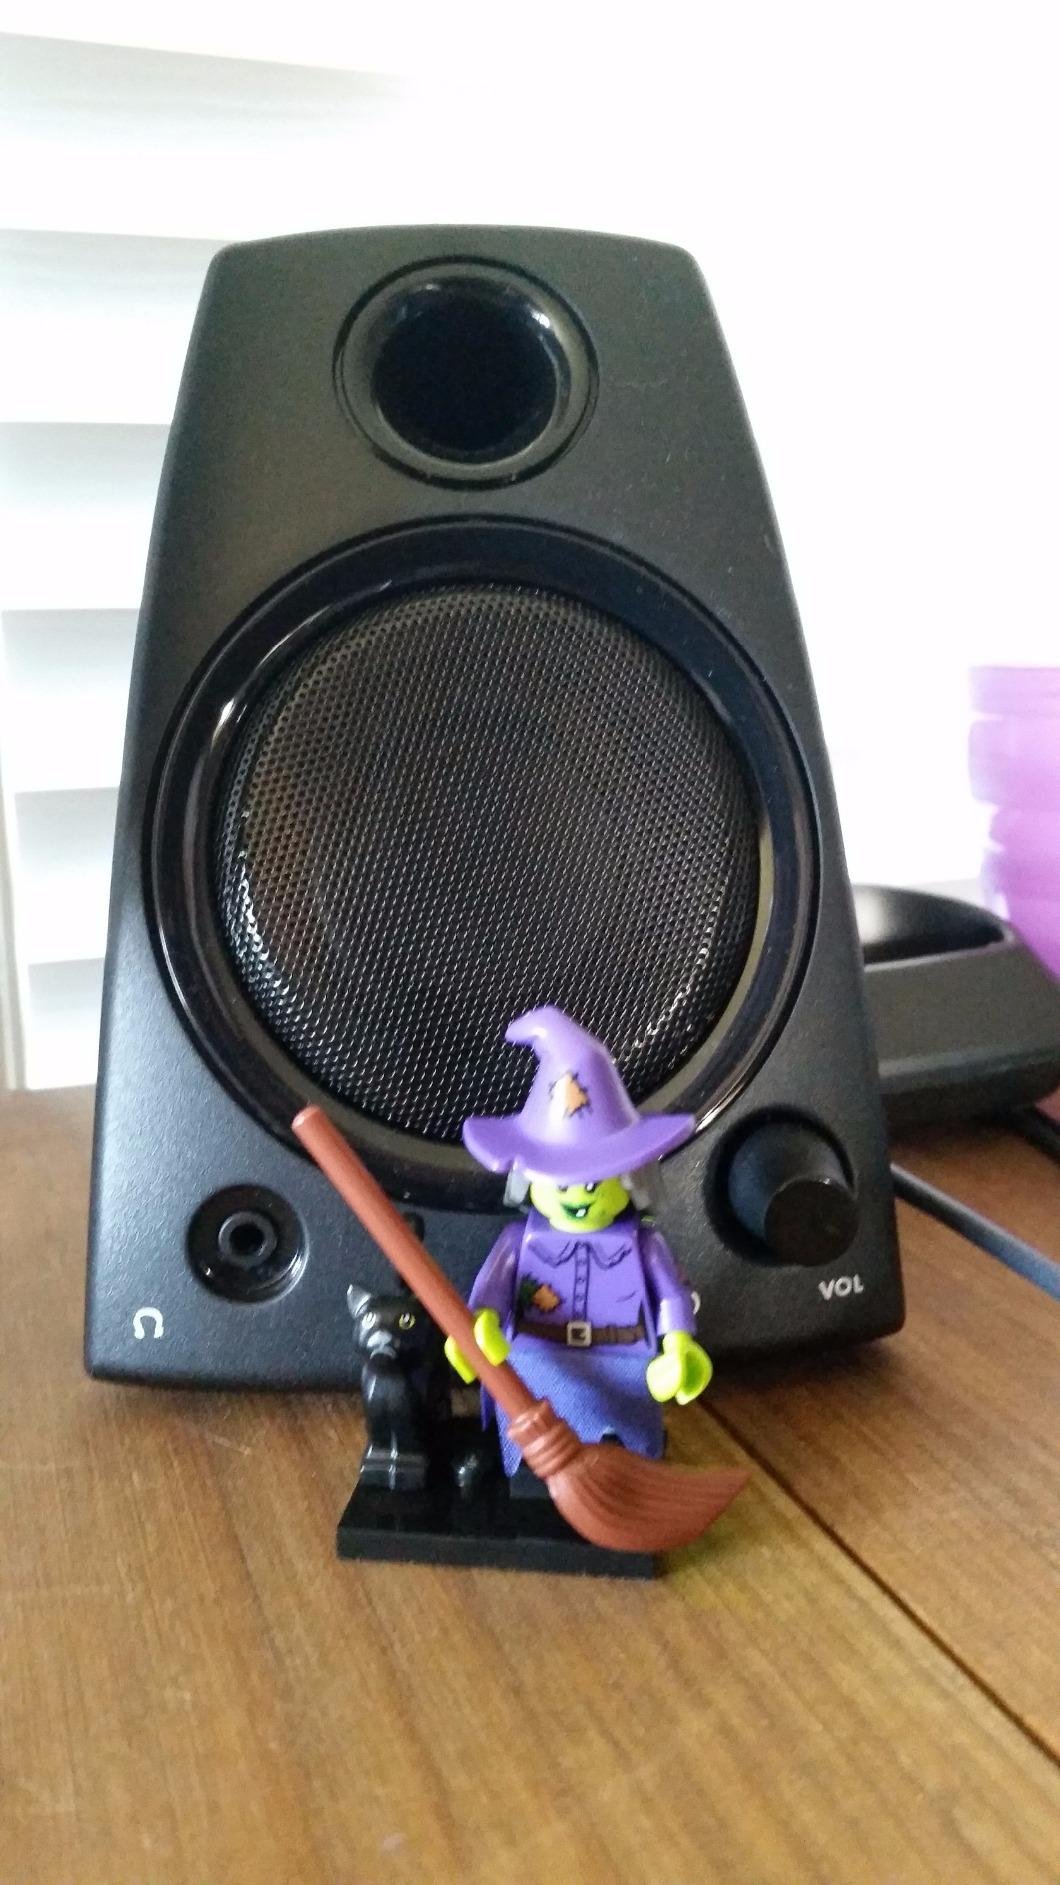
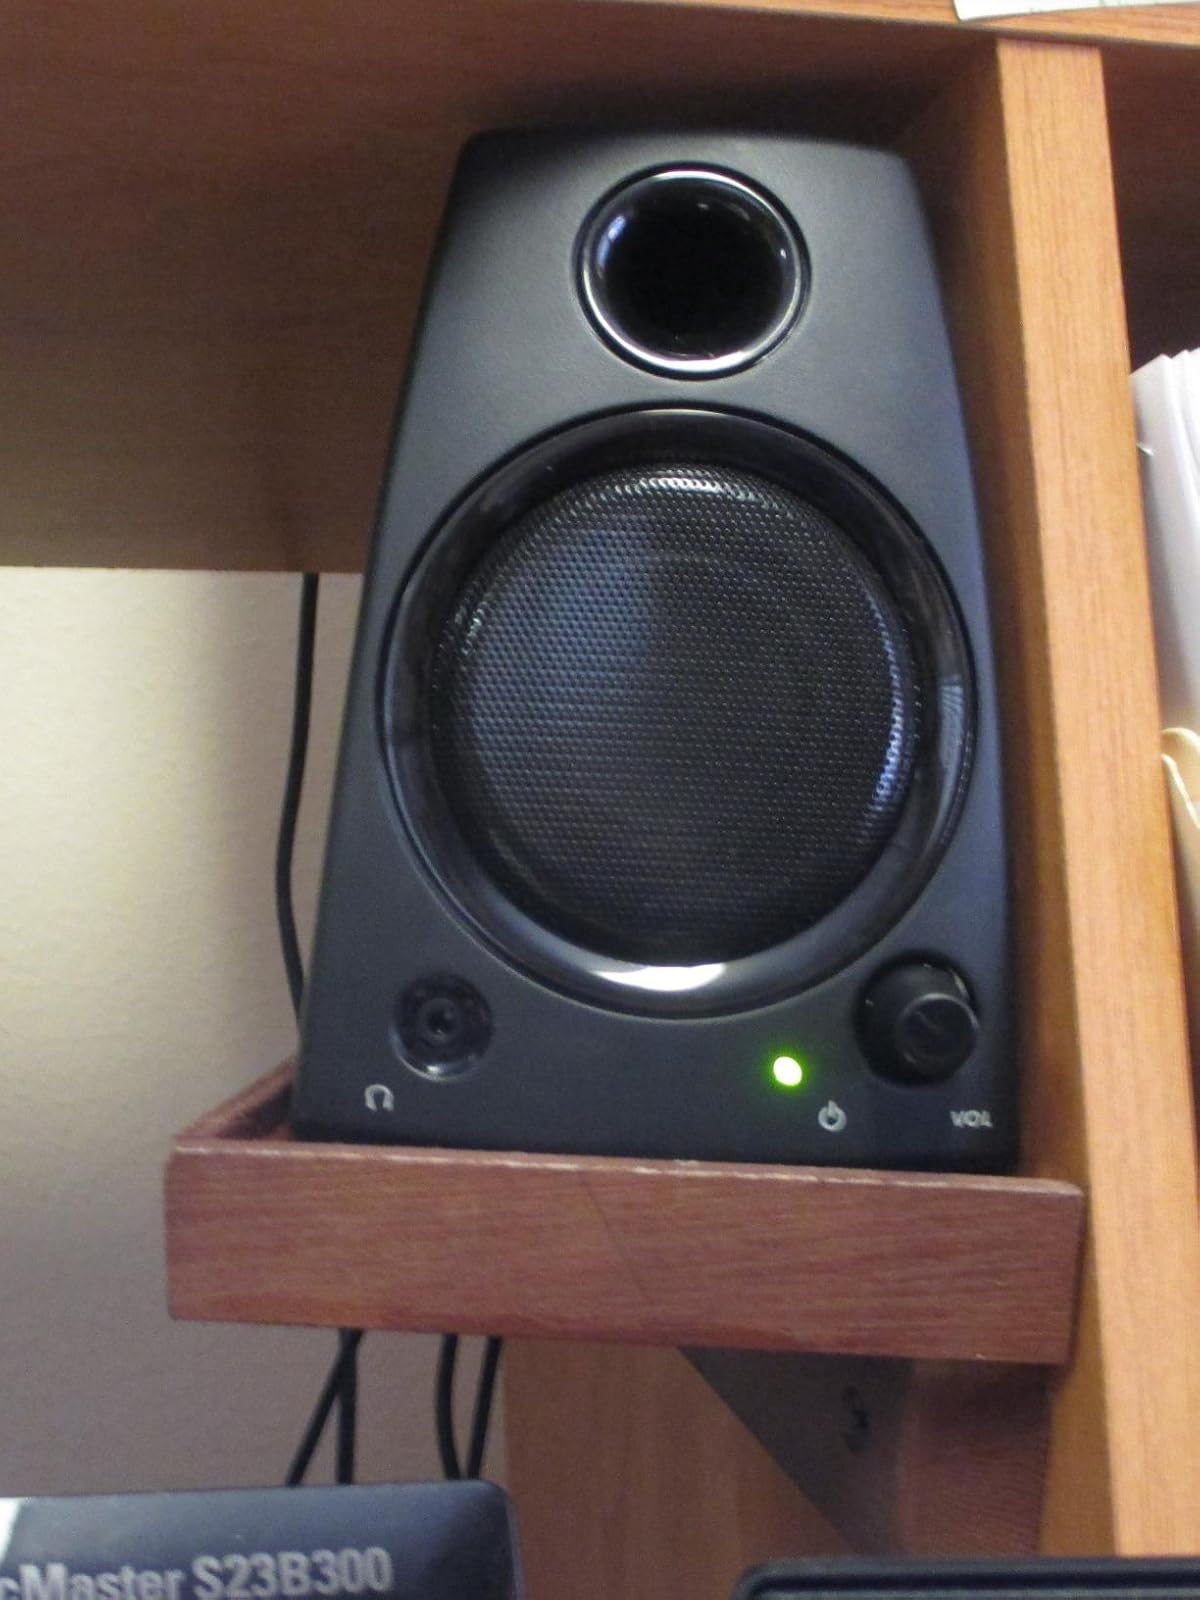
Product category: speaker
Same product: yes